Oregon Eastern Railroad

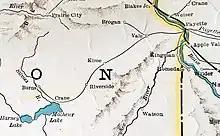
Burns was linked to Vale and Brogan.

The Oregon Eastern Railroad (OERR) is a railroad going from Ontario to EP Mineral's Celetom plant (Halfway between Vale and Harper). The railroad is all that is left of the Wyoming Colorado Railroad which started out as the Malheur Valley Railway. The railroad promotes itself as a "safe, reliable and economical method of transportation" and is proud of the fuel efficiency of railroads.